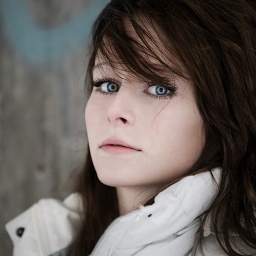
girl by concrete wall / color